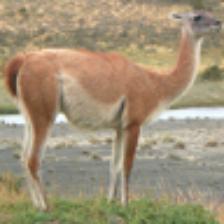
Label: NonHuman